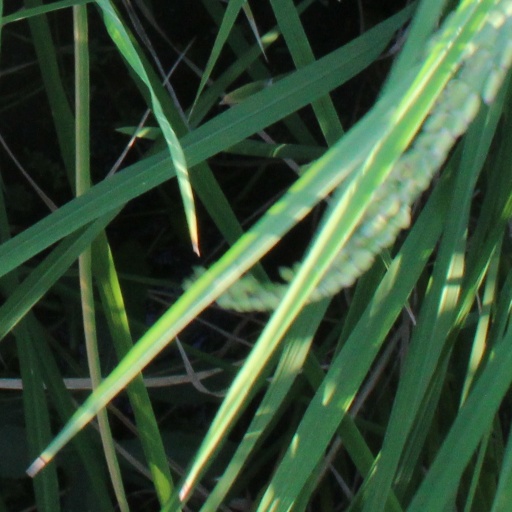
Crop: rice